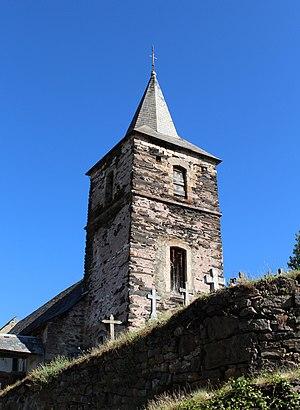
Église Saint-Pierre-aux-Liens d'Ardengost (Hautes-Pyrénées)
Ardengost est une commune française située dans le département des Hautes-Pyrénées, en région Occitanie.
L'église Saint-Pierre-aux-Liens d'Ardengost est une église catholique située à Ardengost, dans le département français des Hautes-Pyrénées en France.